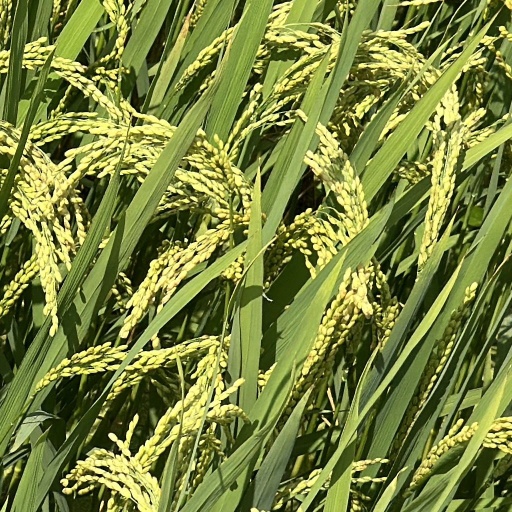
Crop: rice